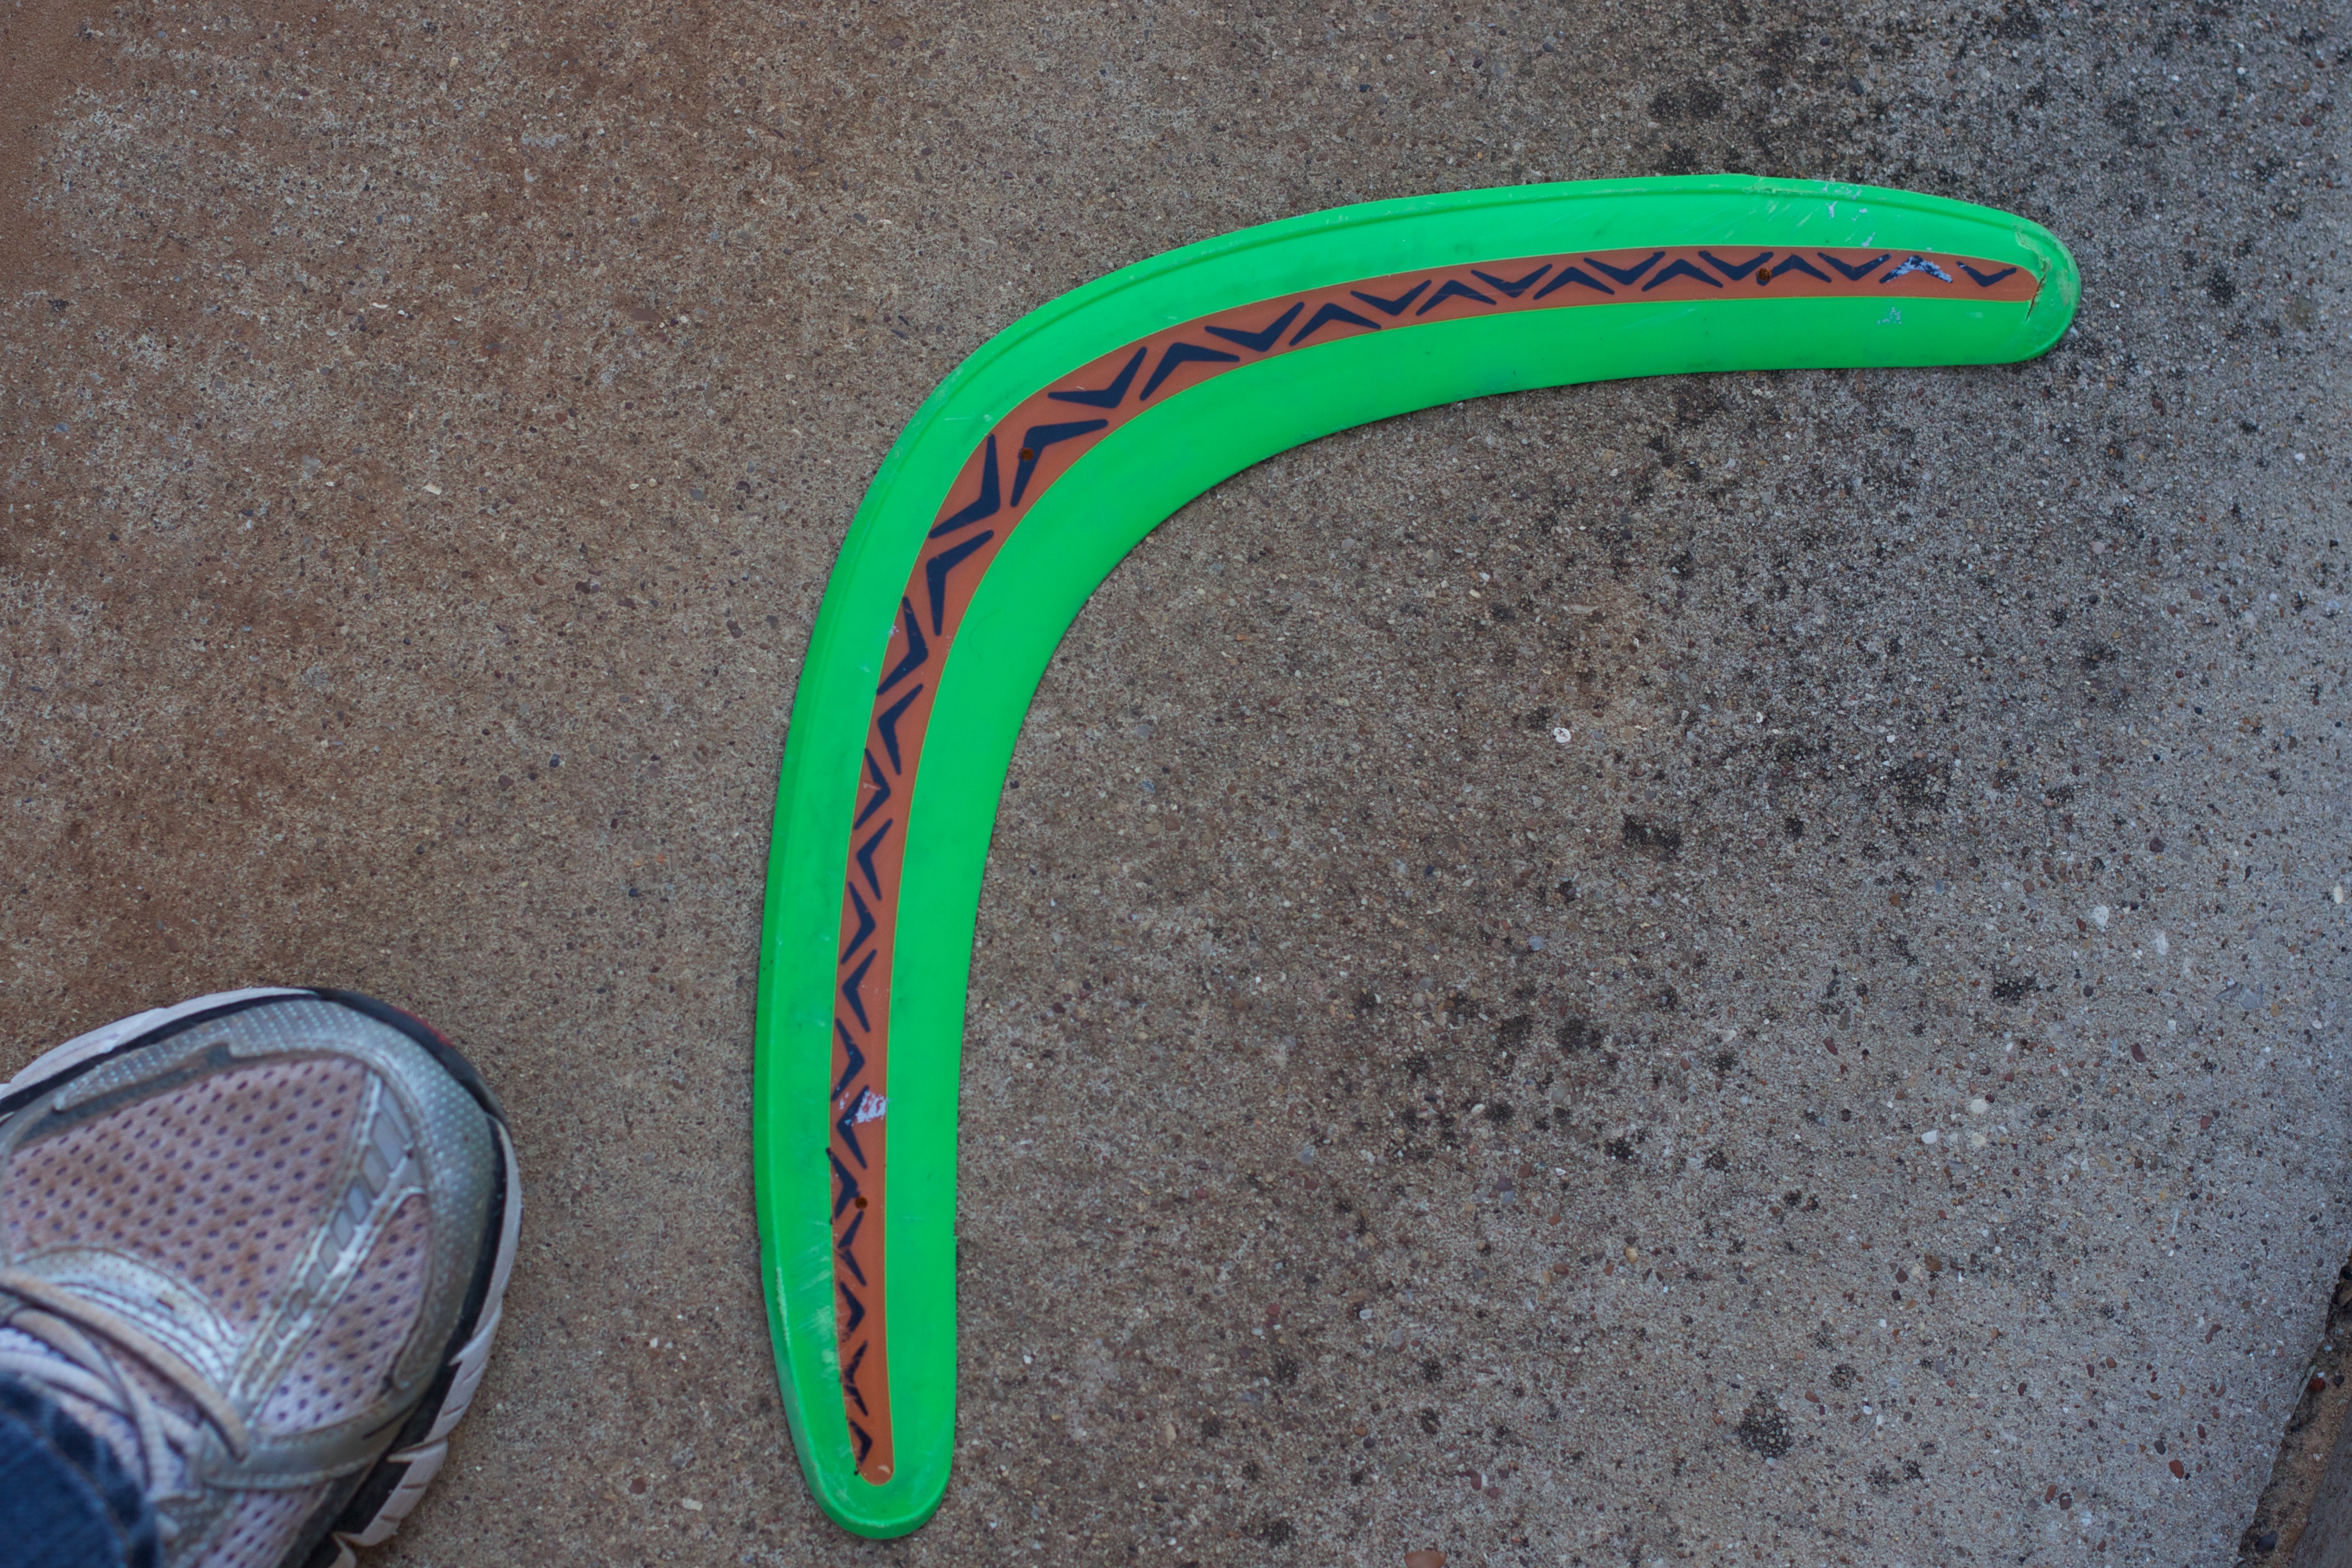
green, footwear, story, plpconnectu, boomerang